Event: Nepal Earthquake
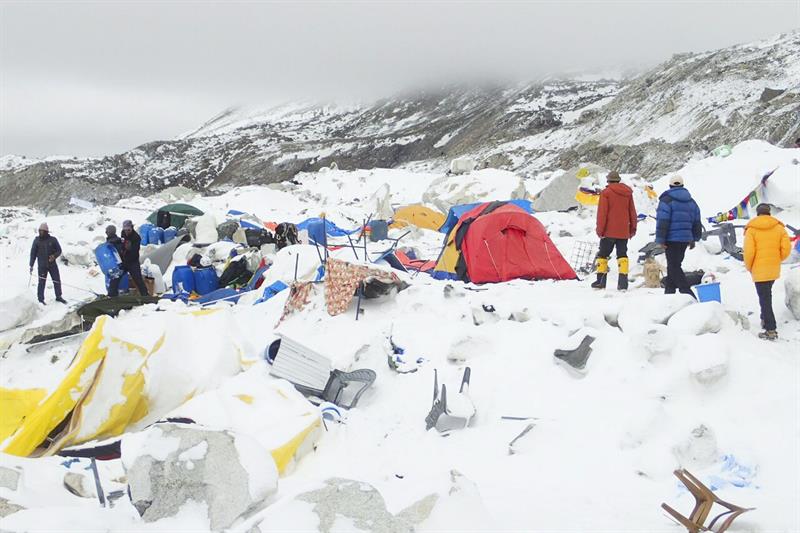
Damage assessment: damage